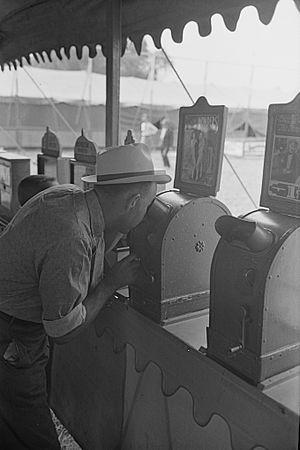
Un peep-show désigne un spectacle vu par une seule personne à la fois à travers une petite ouverture ou une loupe.